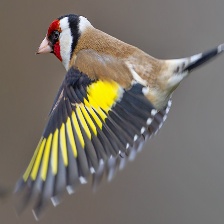
Species: EUROPEAN GOLDFINCH
Scientific name: CARDUELIS CARDUELIS
ImageNet parent category: goldfinch